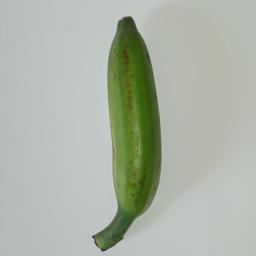
Ripeness: Green